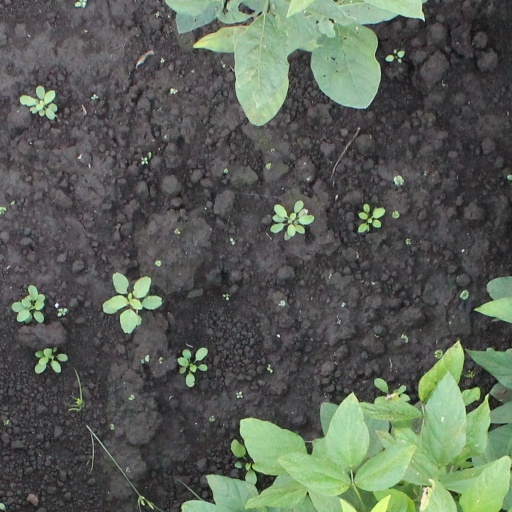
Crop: soybean